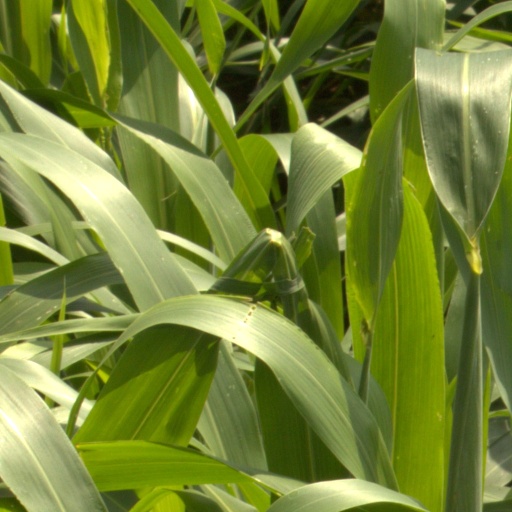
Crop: sorghum